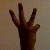
The image shows a hand gesture representing the number 6 in Indian Sign Language.